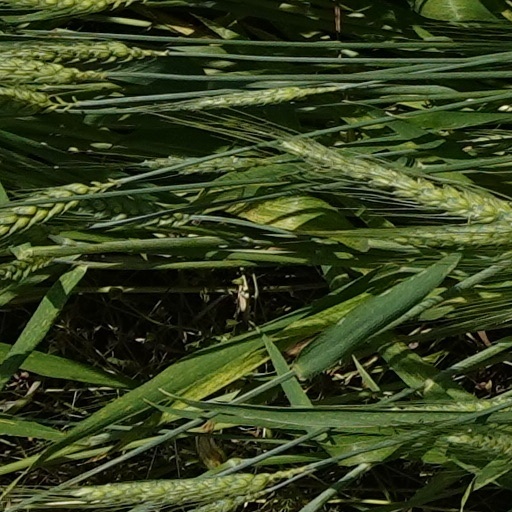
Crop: wheat